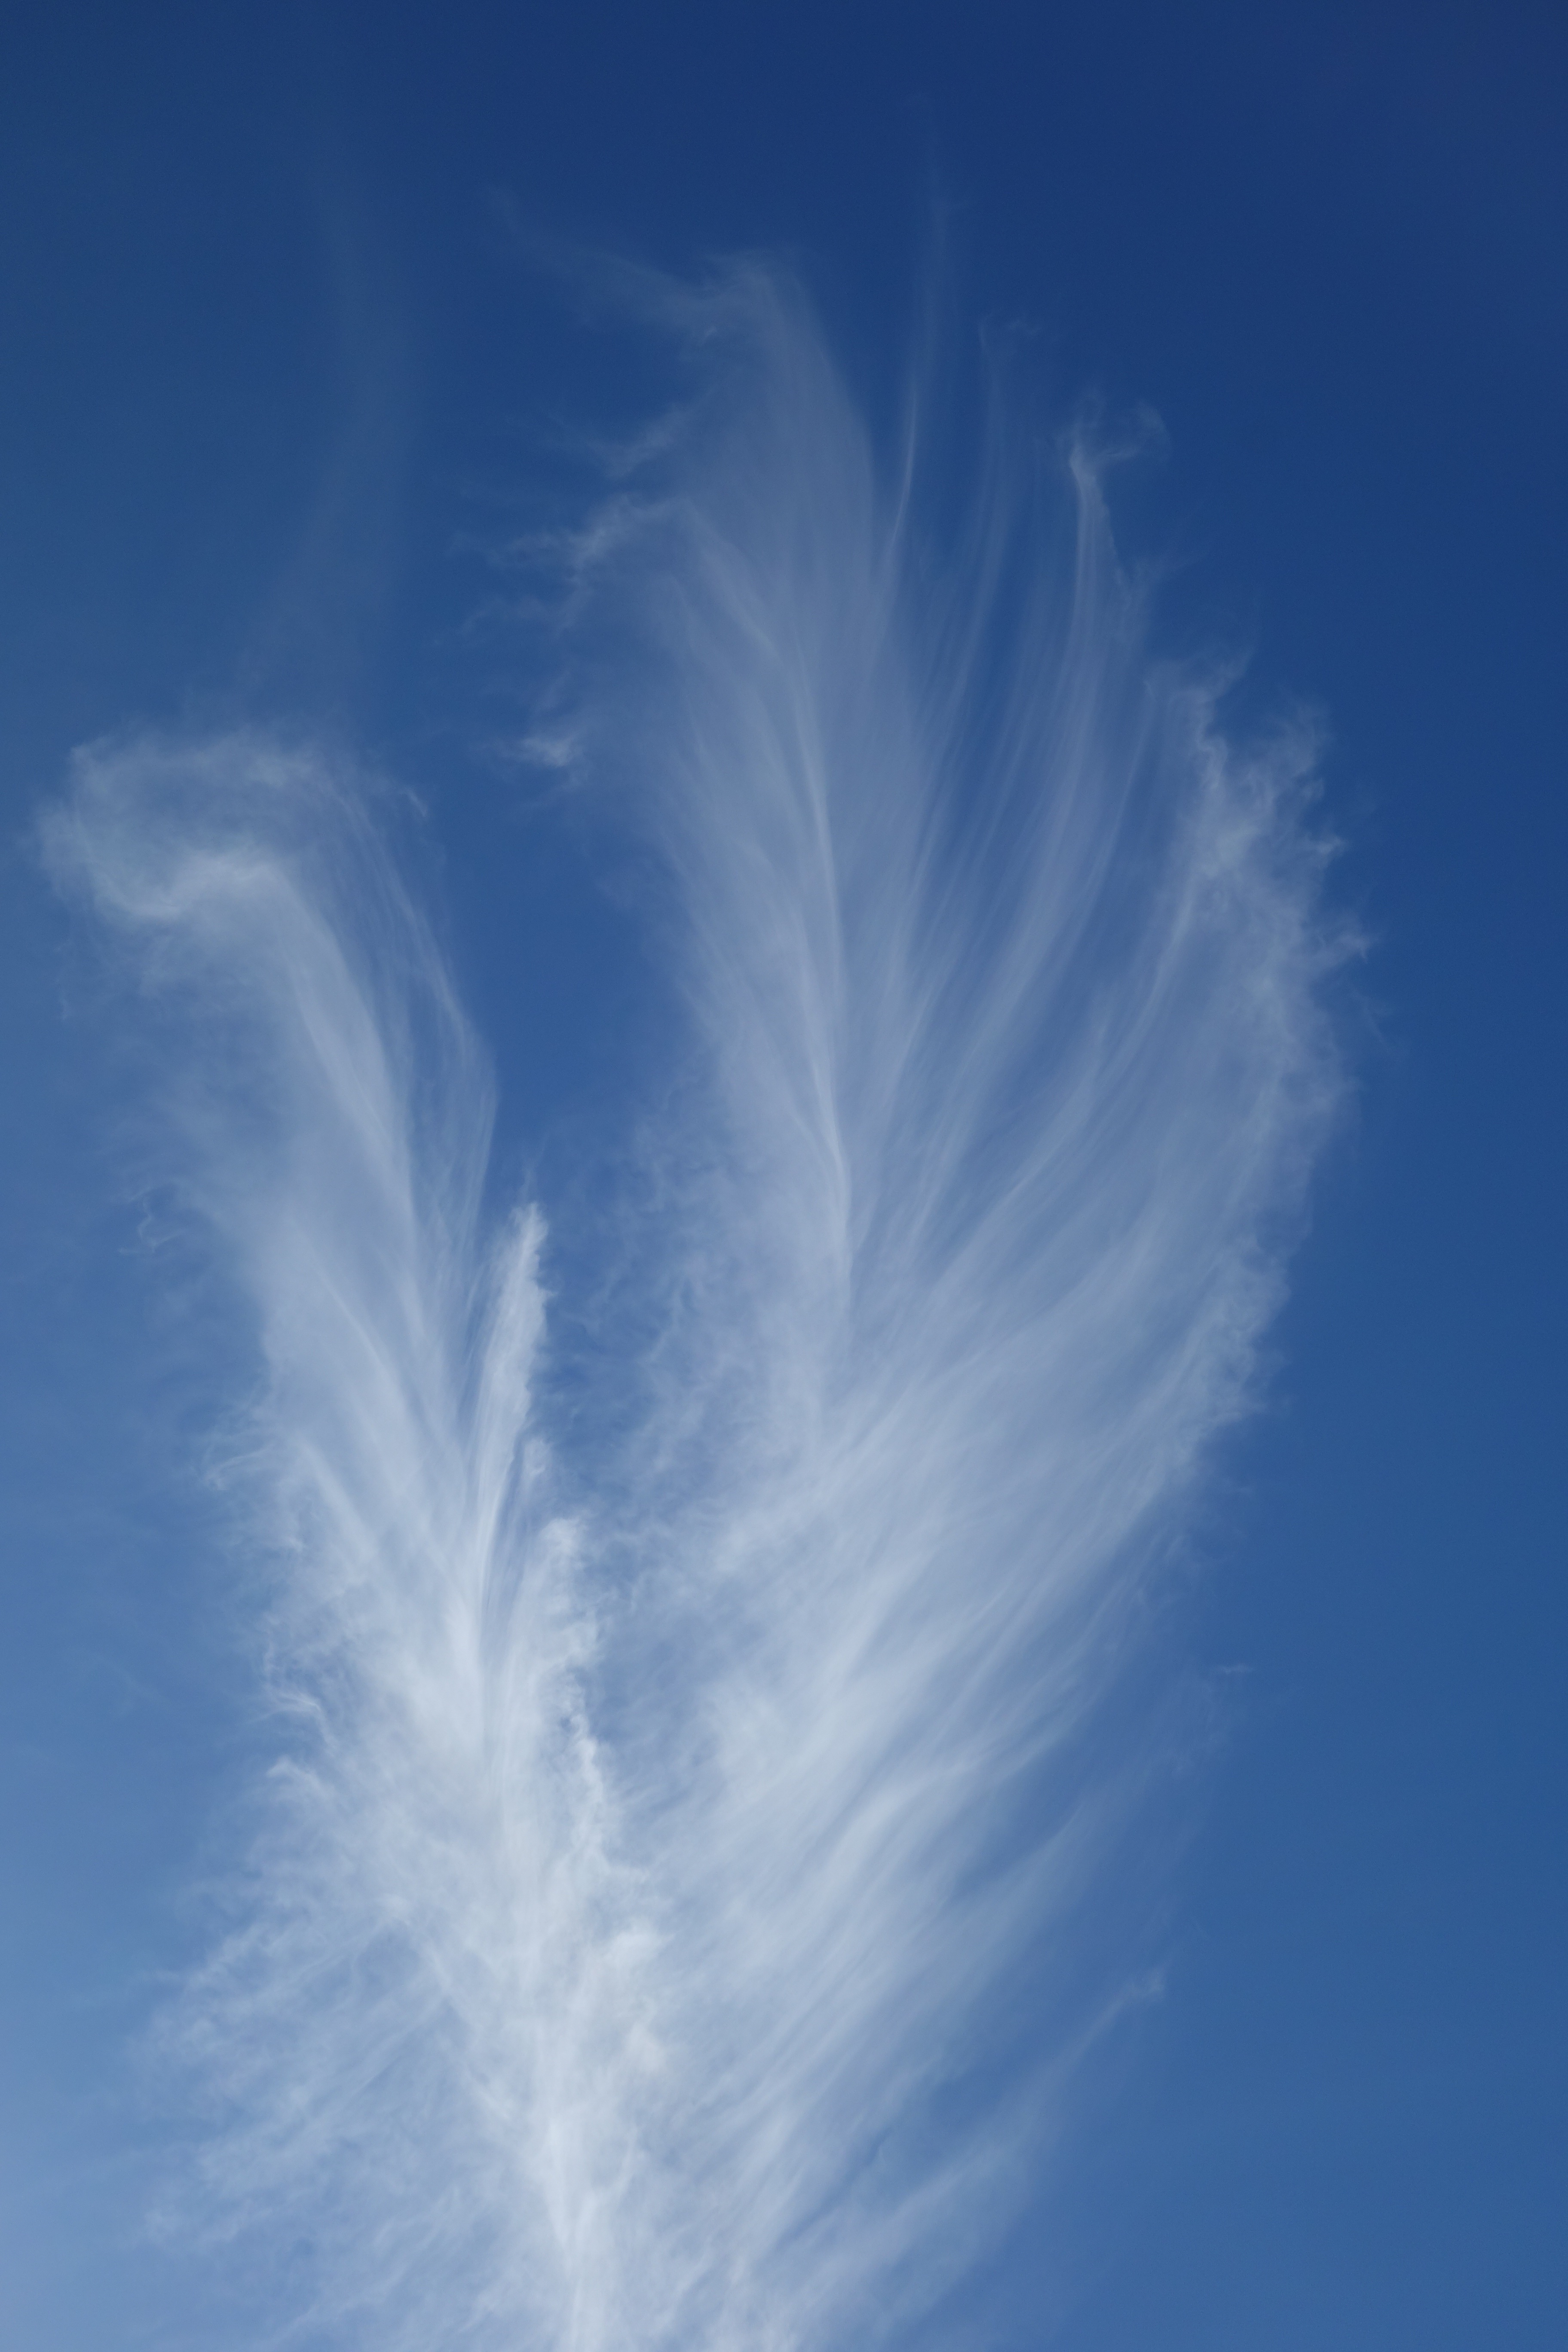
bird, wing, cloud, sky, sunlight, wave, atmosphere, blue, sky blue, federwolke, meteorological phenomenon, atmosphere of earth, geological phenomenon, wind wave, fine ice crystals